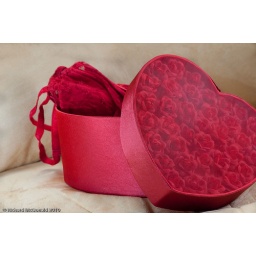
Red lace in a red box